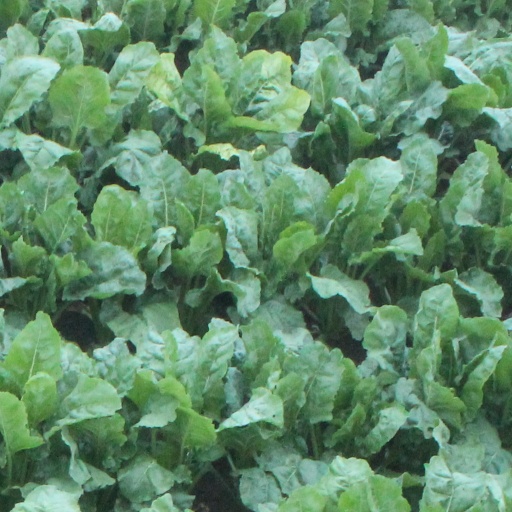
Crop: sugar beet